Question: Please indicate a possible affordance area of the banana that can be used for eating
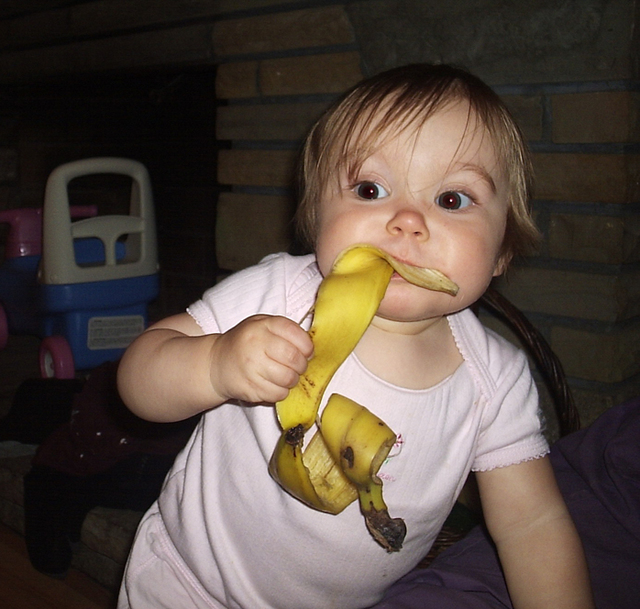
Answer: [263.336, 242.684, 456.796, 531.158]